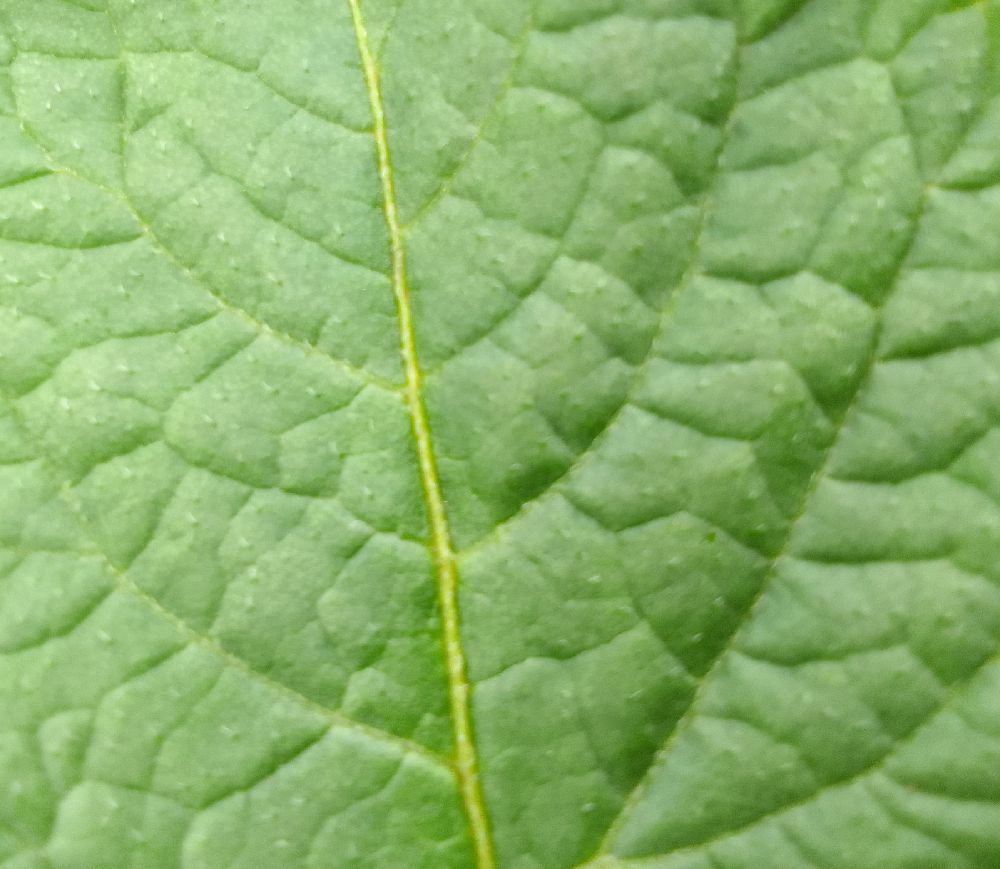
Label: Healthy